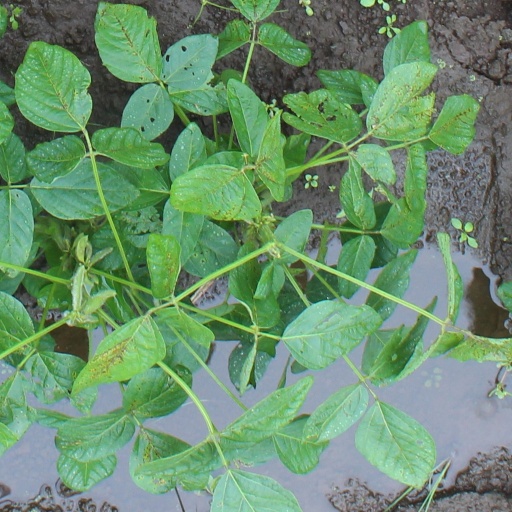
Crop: soybean